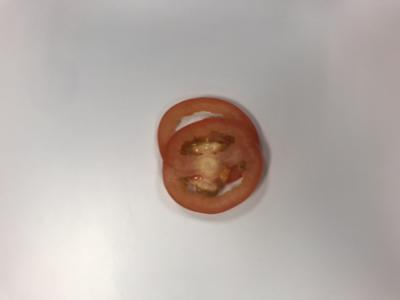
Label: generalcompost